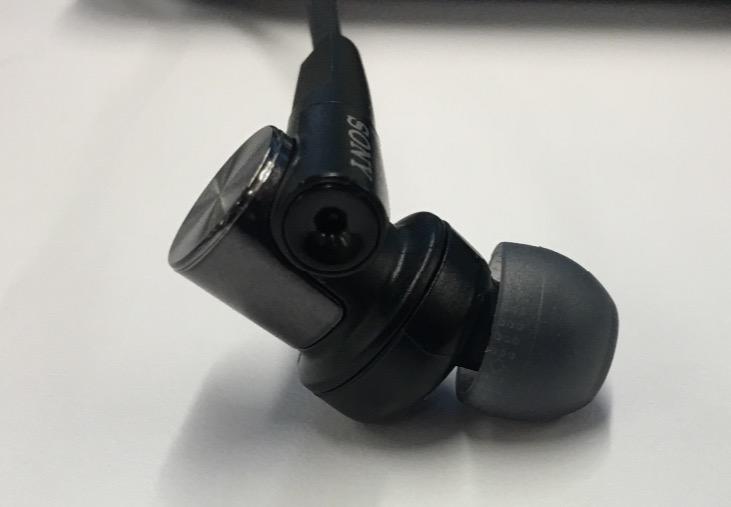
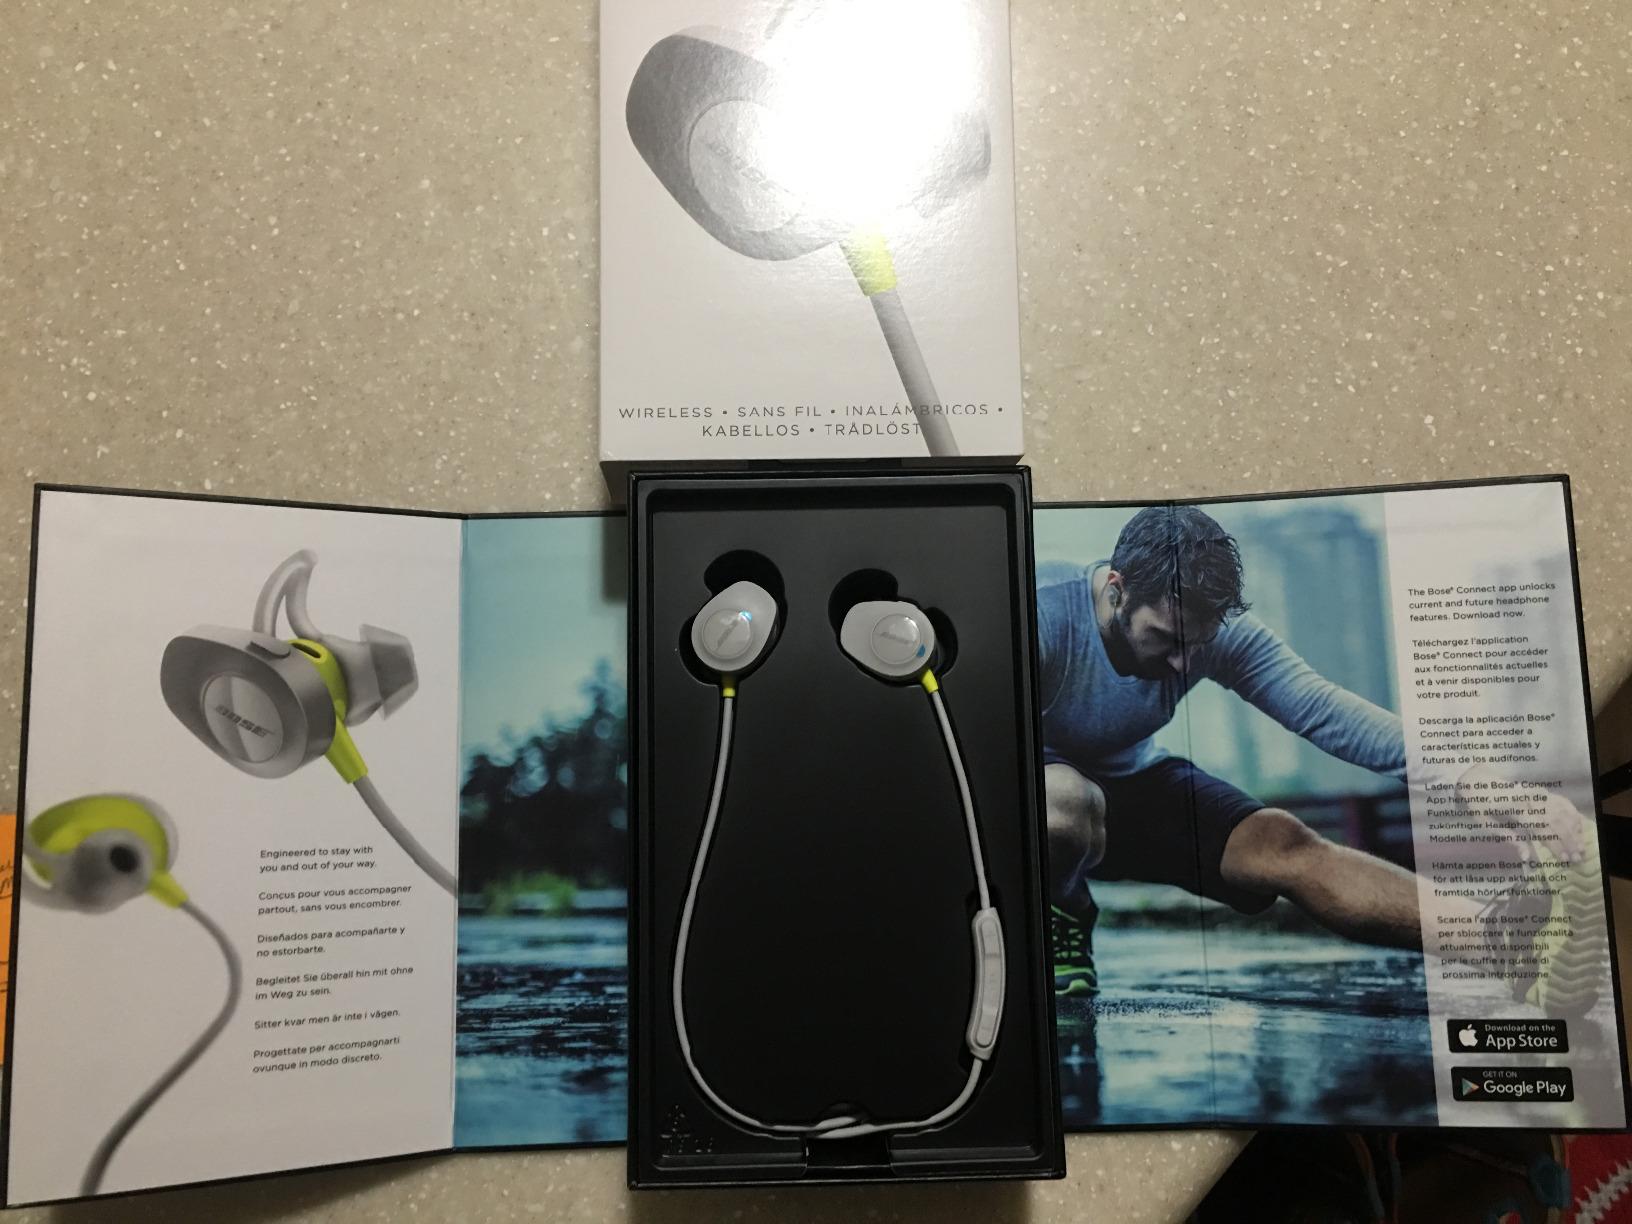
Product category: headphones
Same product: no